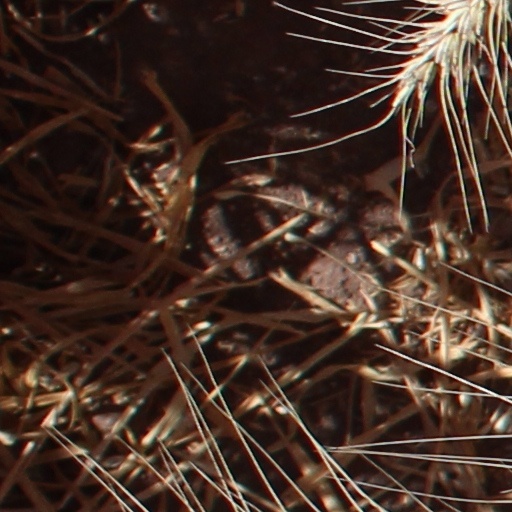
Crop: wheat